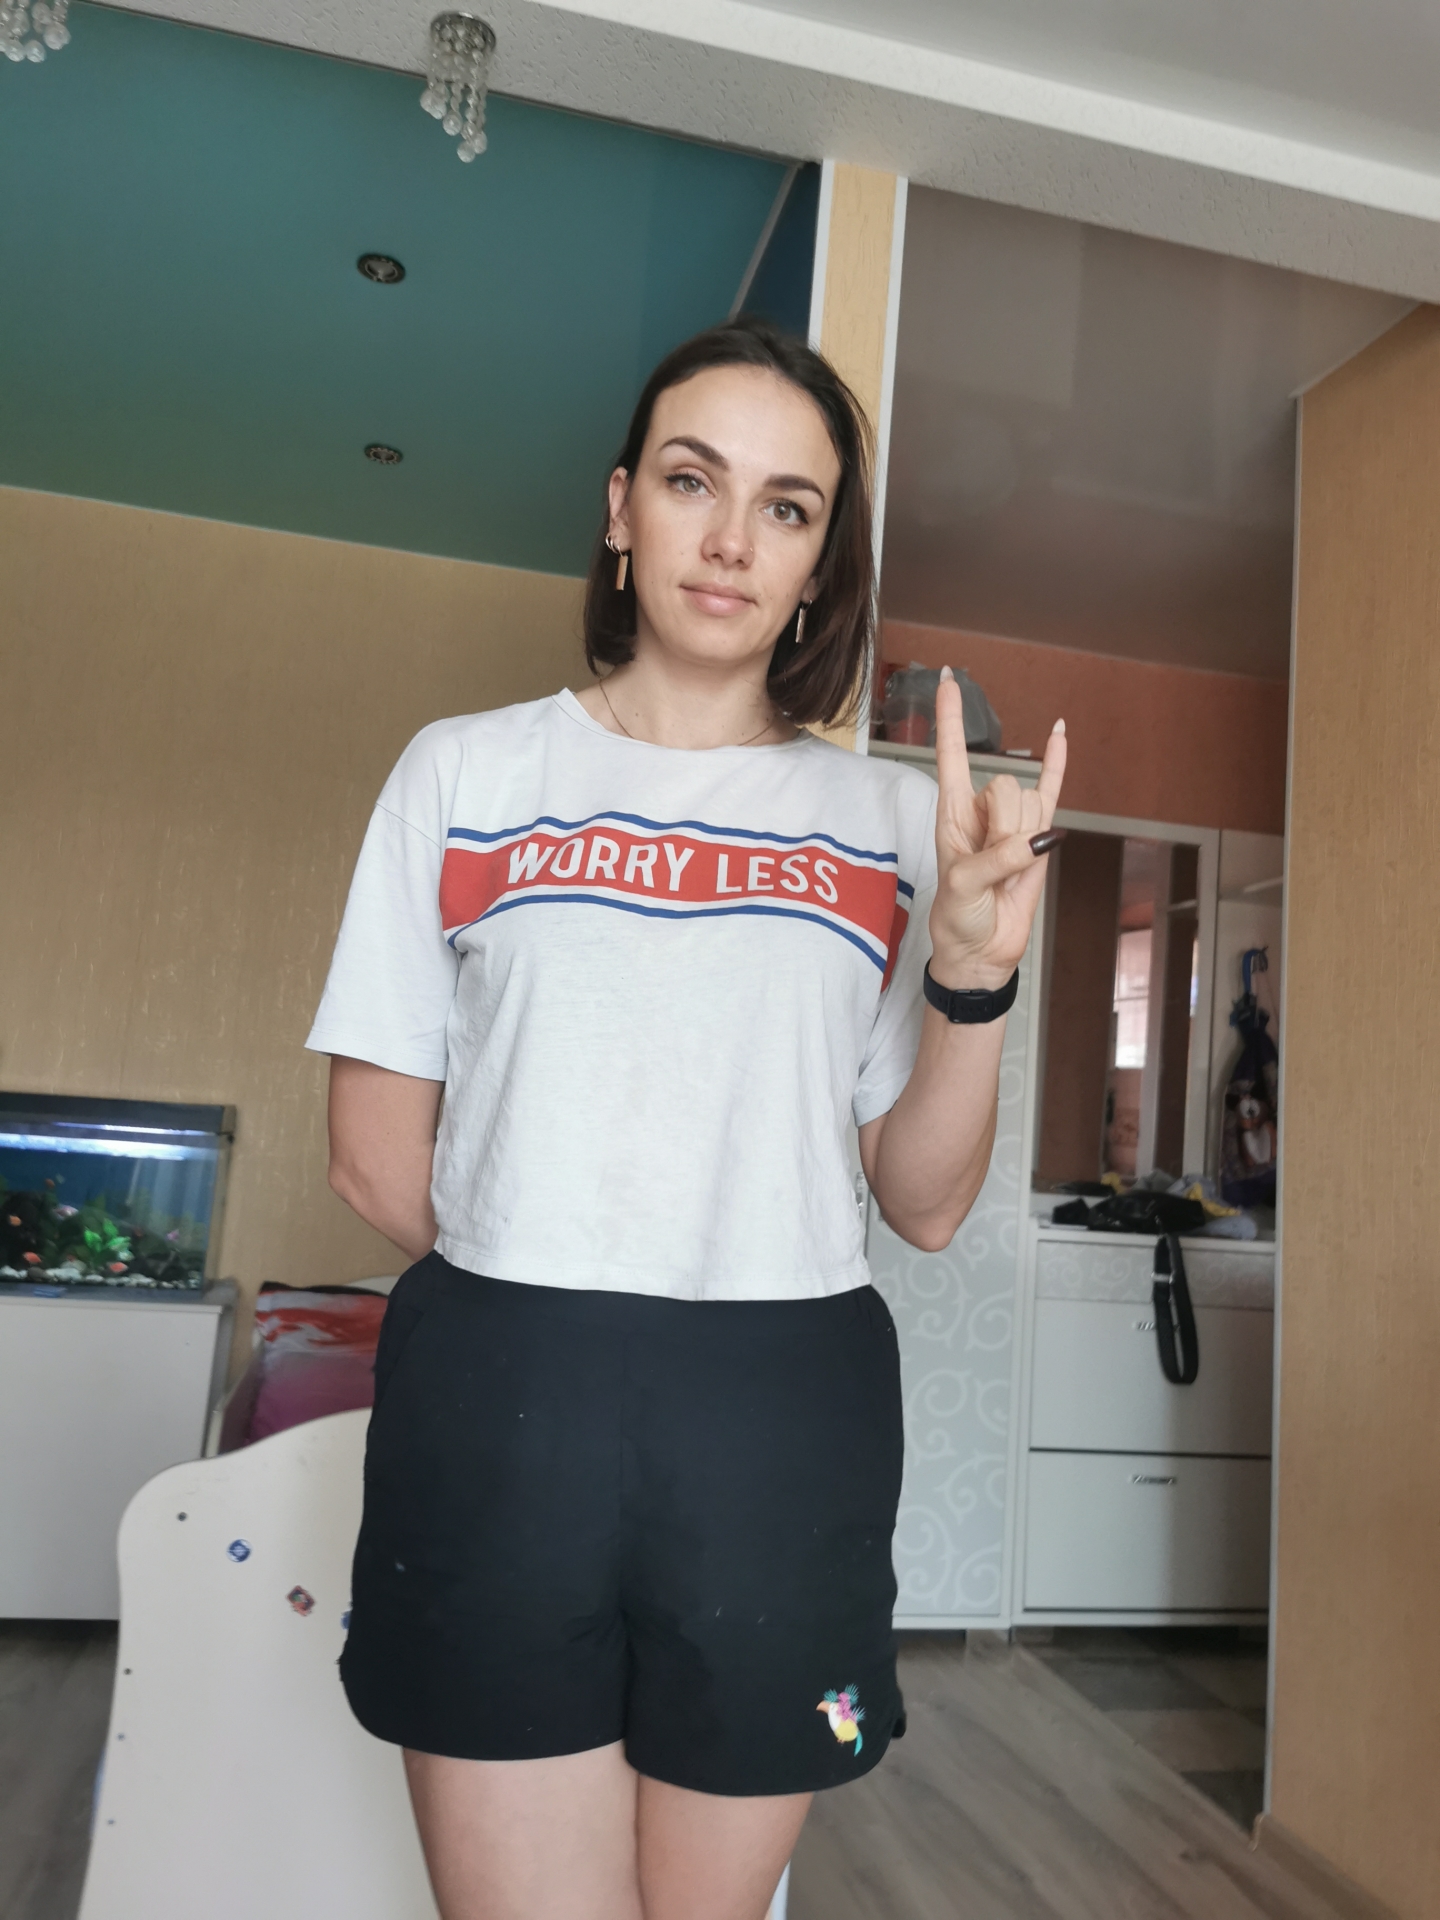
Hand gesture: rock